Osman Hamdi Bey

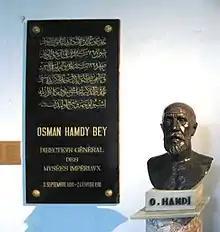
Bust and memorial plaque to Osman Hamdi Bey, made by Yervant Voskan, located at the Istanbul Archaeology Museums

His painting "Reading the Coran" has been exhibited at "XI Biennale Internationale des Antiquaires" in Paris in 1982 and at the "Fine Art of the Netherlands" at the Waldorf-Astoria in New York in November 1982.